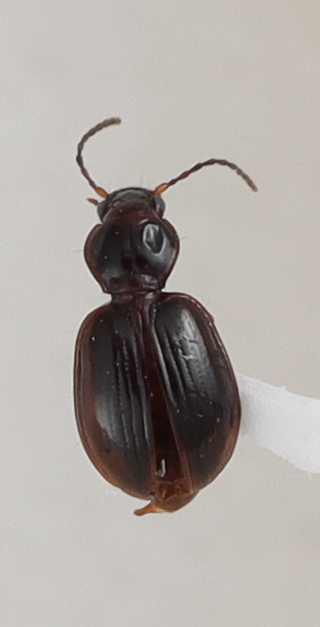
Scientific name: Mecyclothorax konanus
Plot: 14
Trap: S
Collected: 20220629